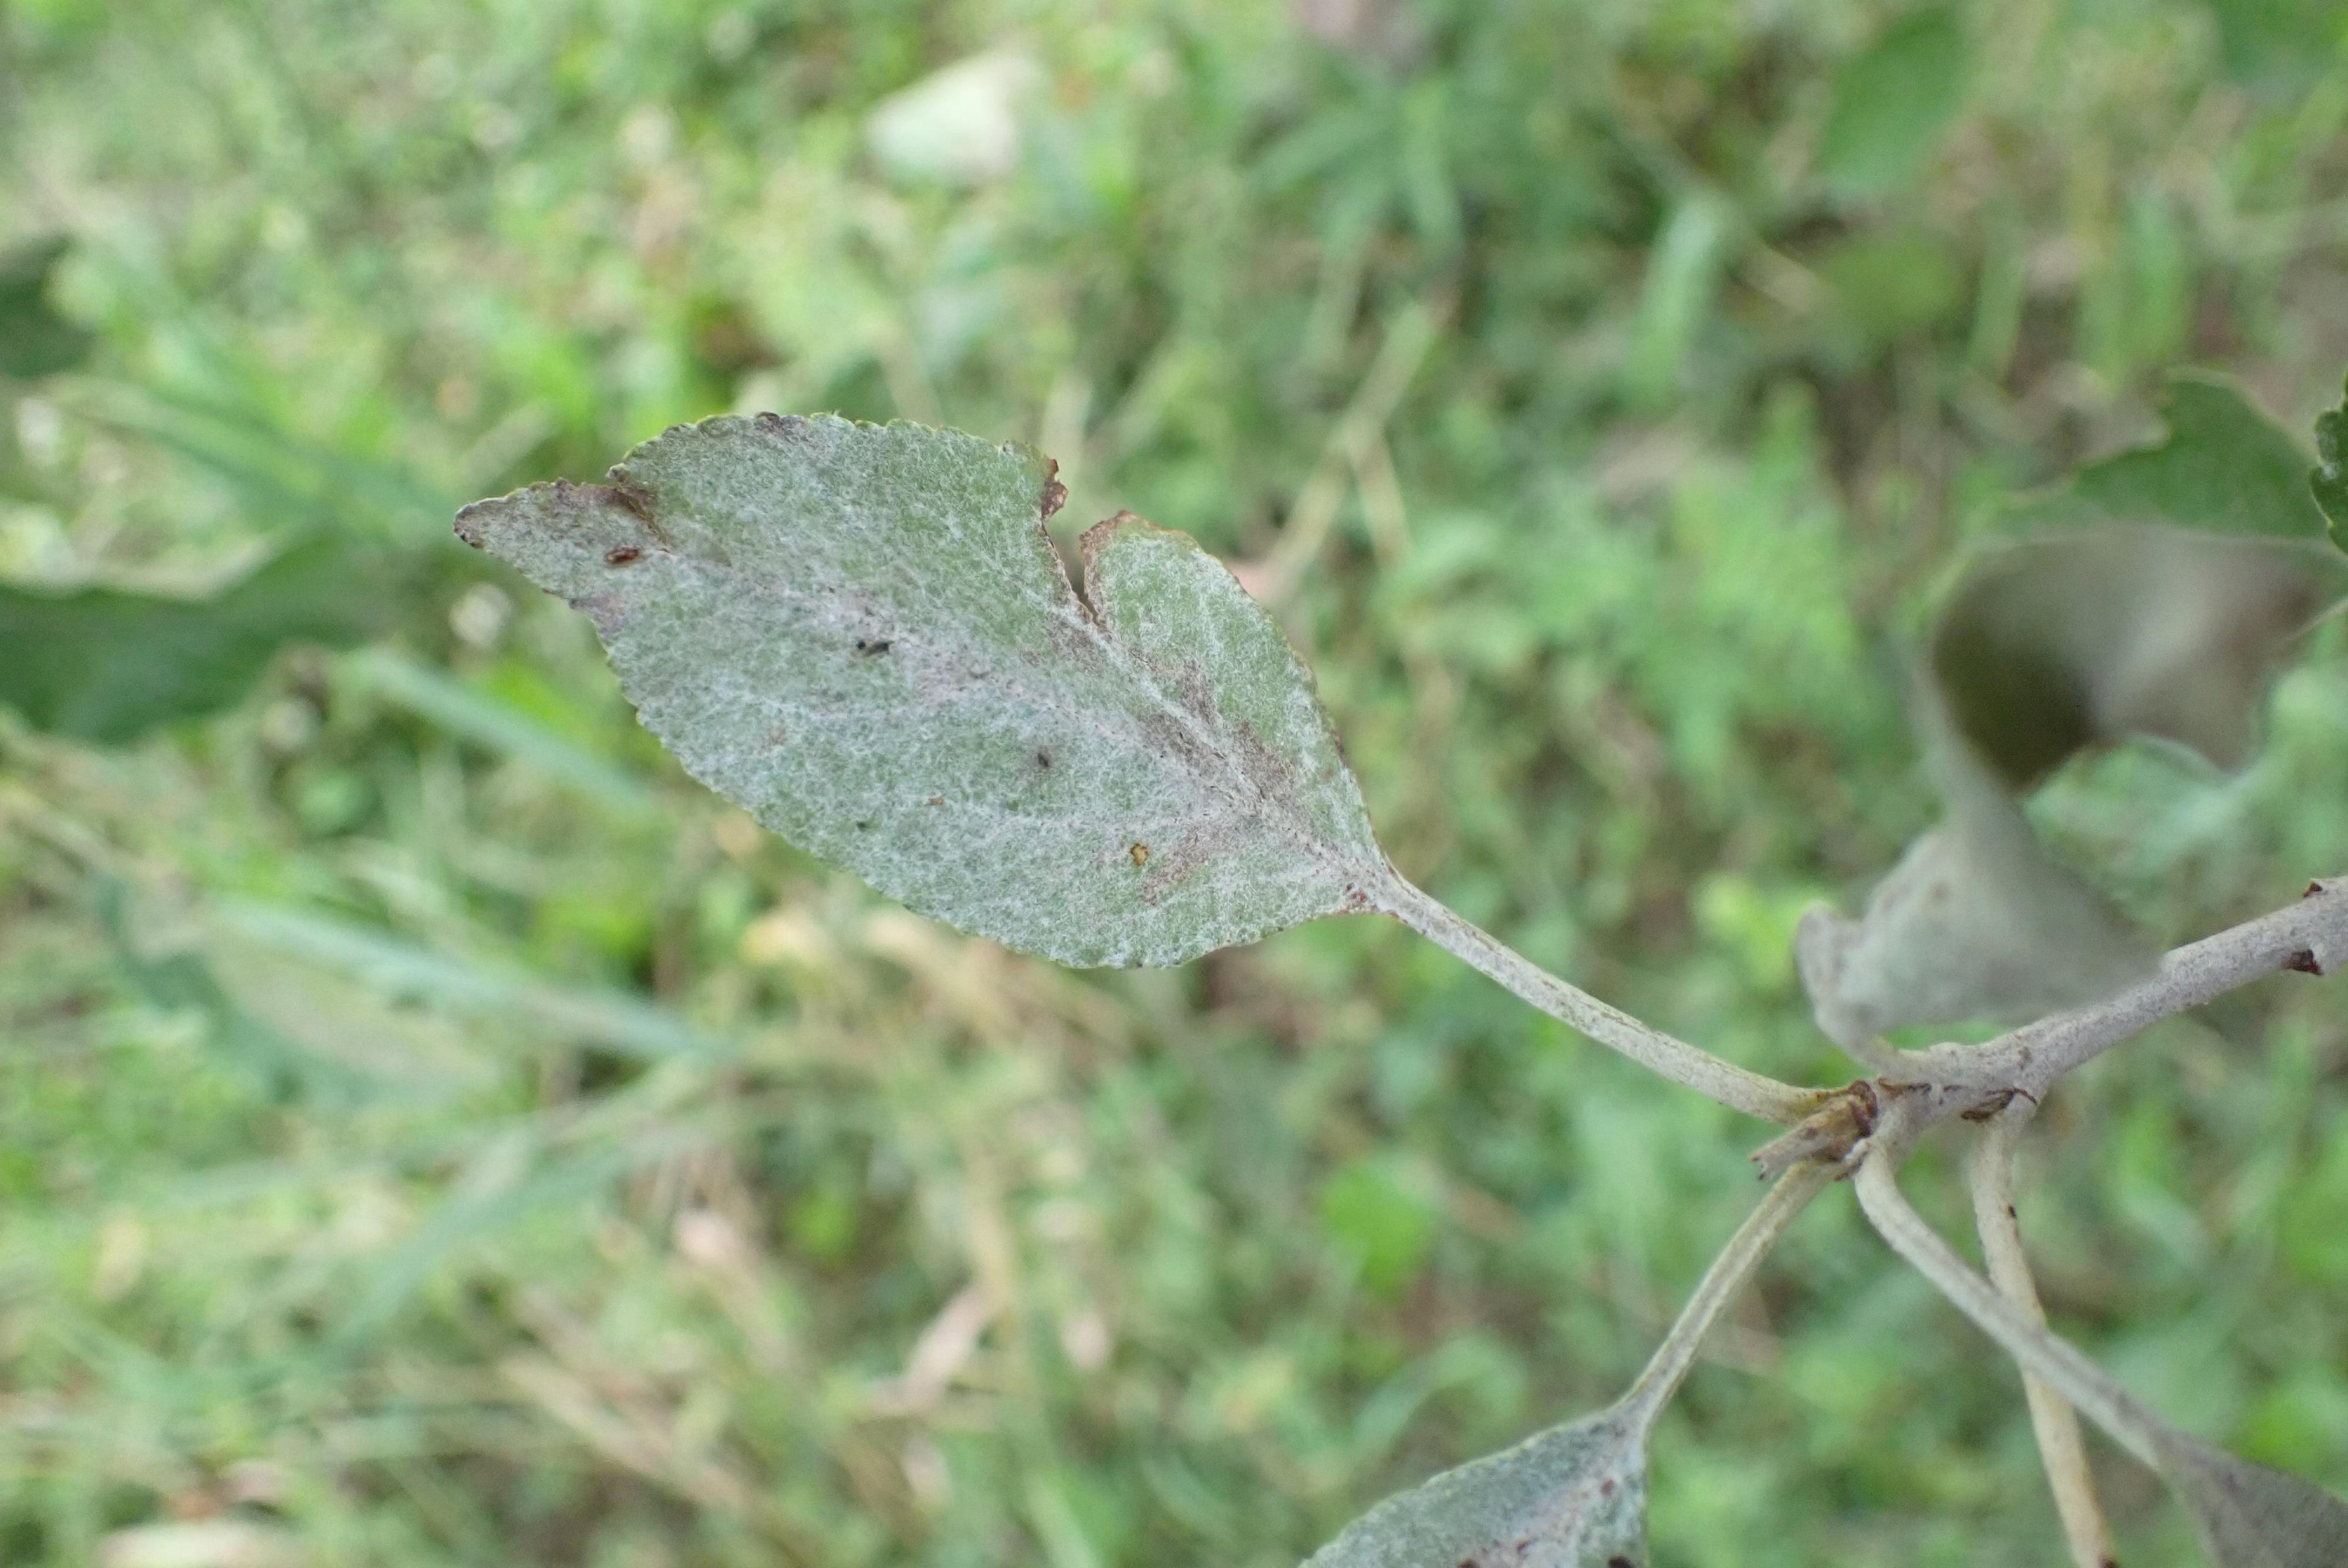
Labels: powdery_mildew, complex